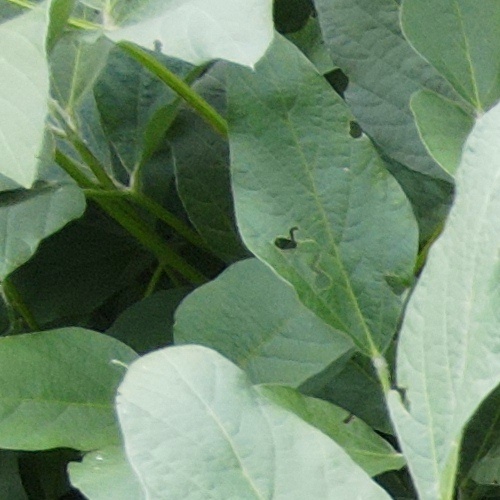
Label: Caterpillar